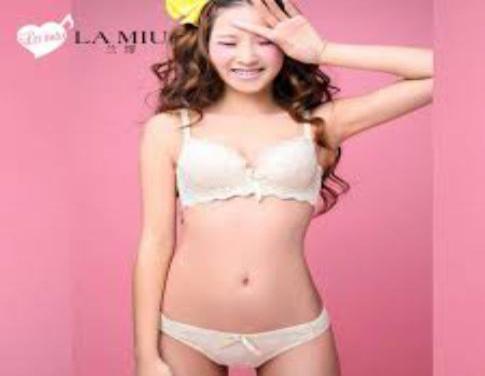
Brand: la miu
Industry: Clothes